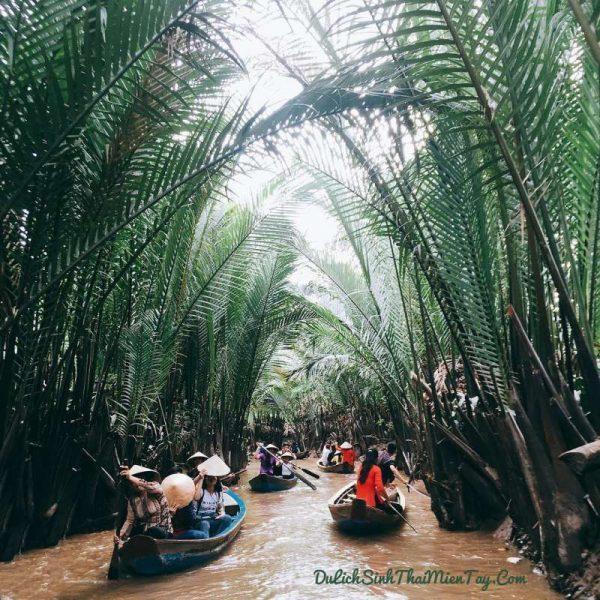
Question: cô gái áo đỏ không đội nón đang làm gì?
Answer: cô gái đang cầm mái chèo để chèo ghe